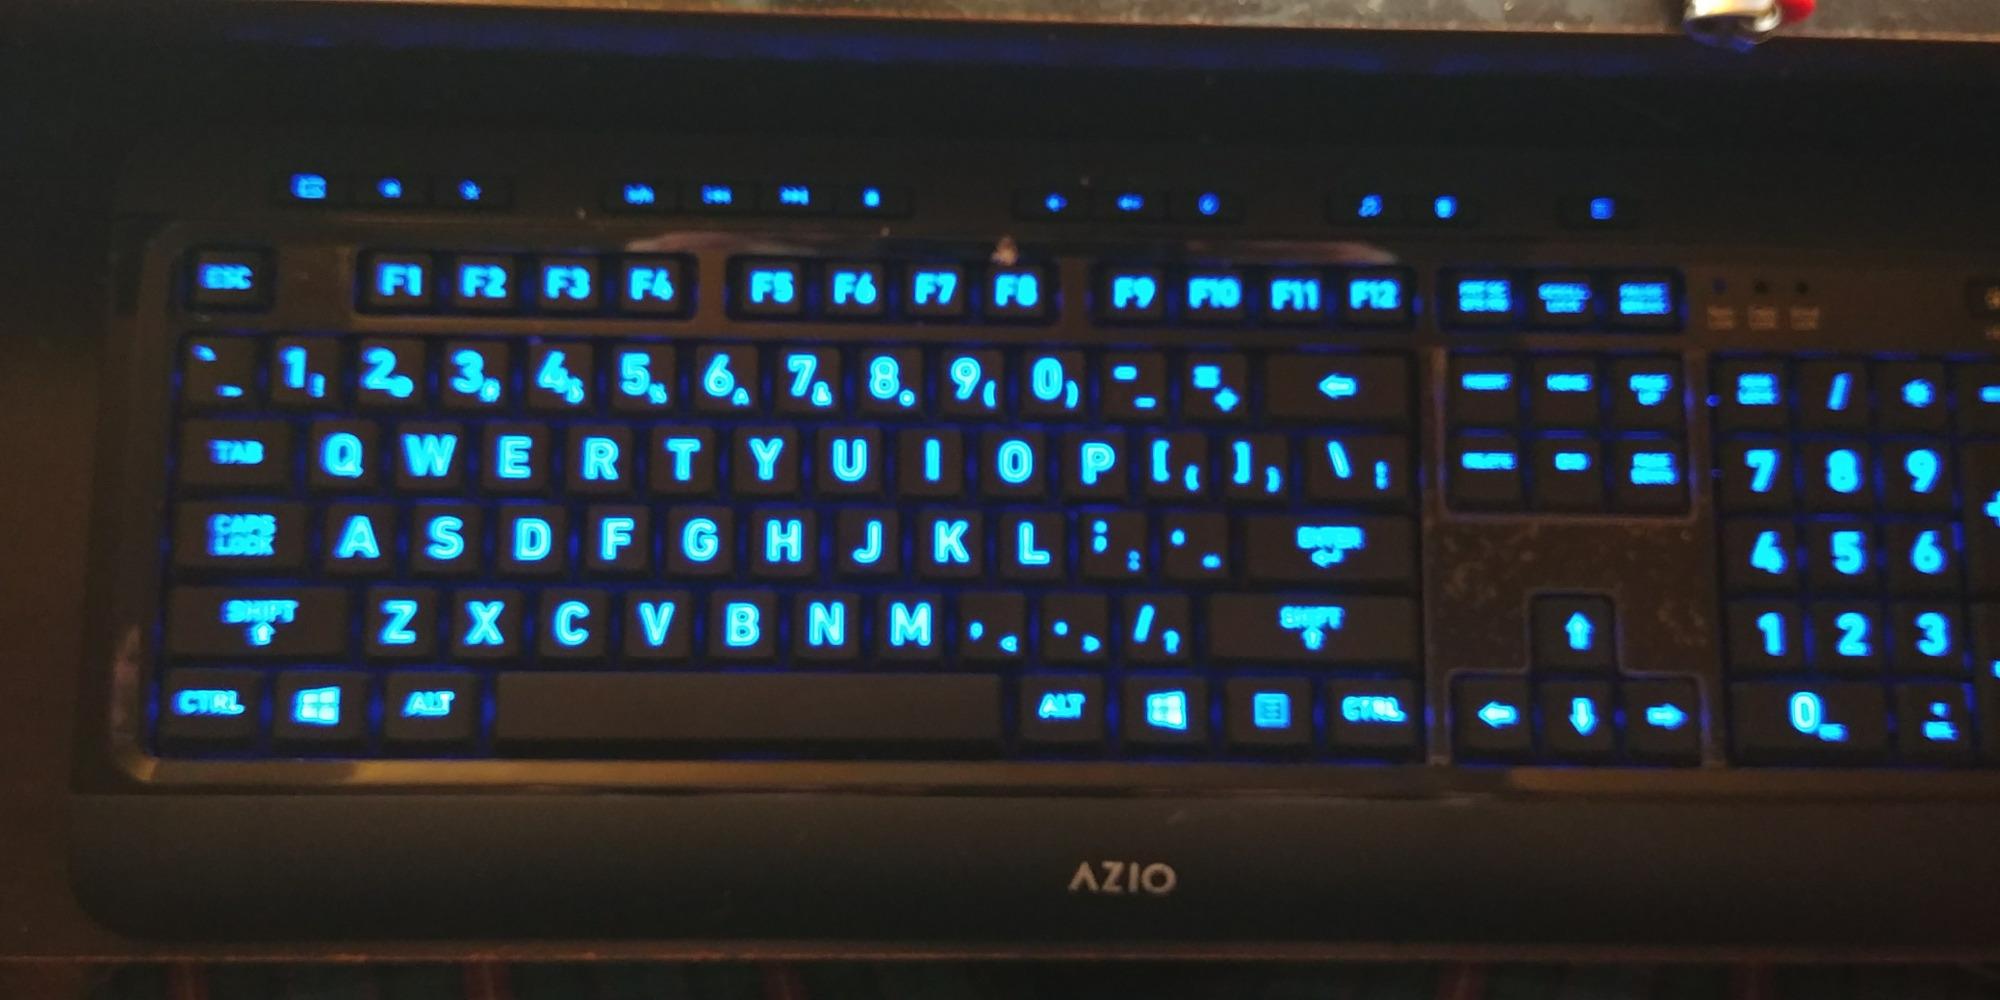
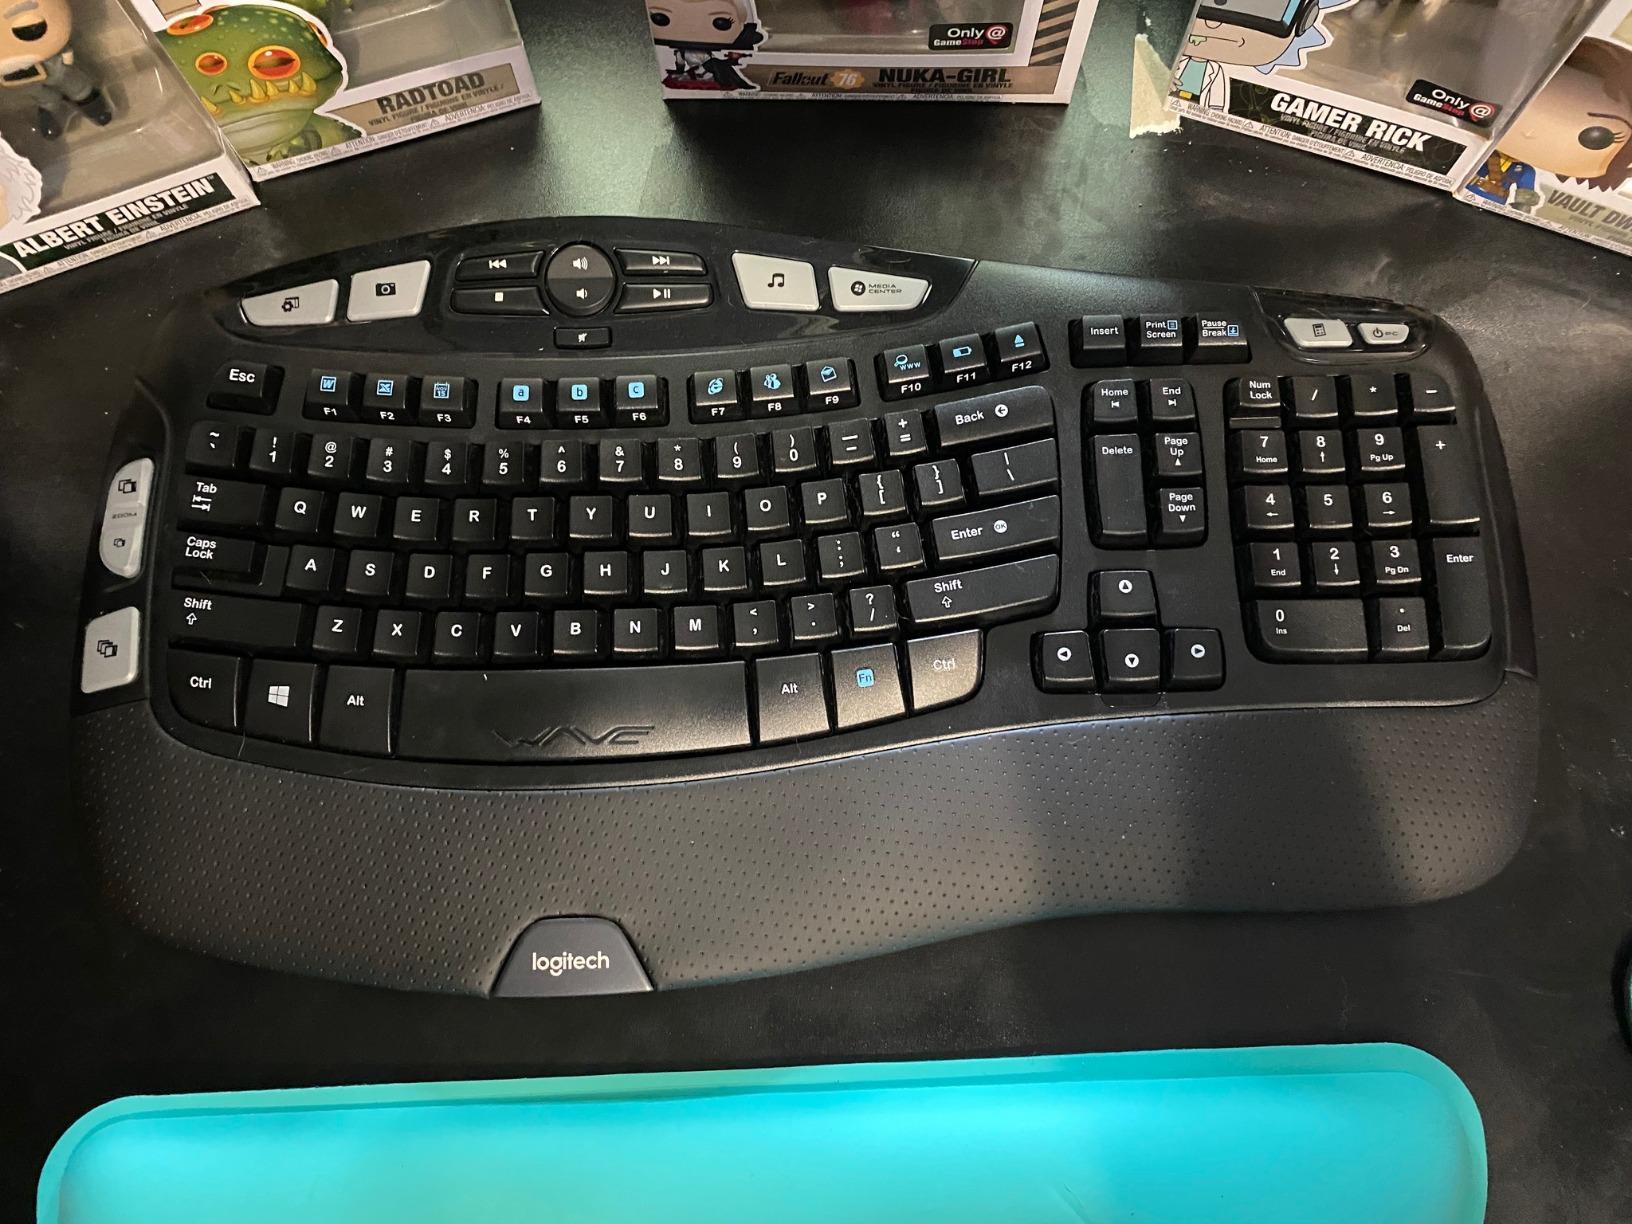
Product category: keyboard
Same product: no